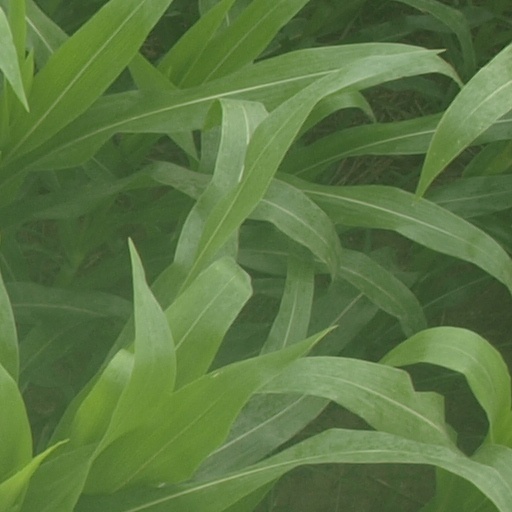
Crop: maize; corn